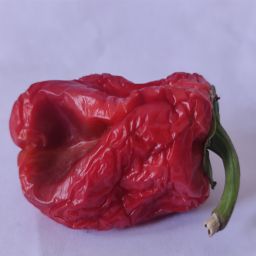
Crop: Bell Pepper
Quality: Dried